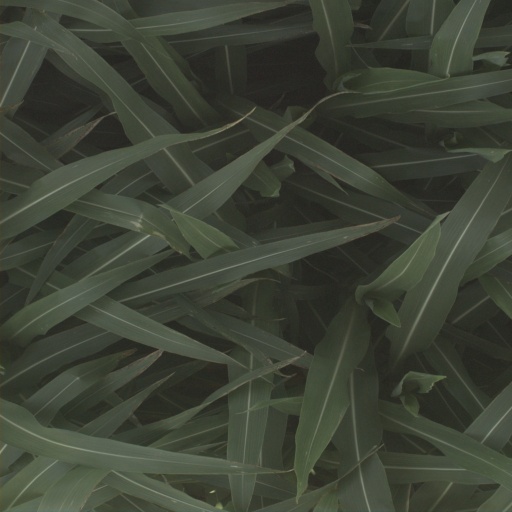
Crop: sorghum